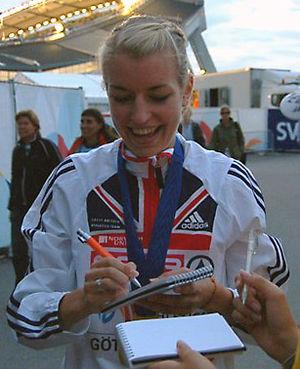
Rebecca « Becky » Lyne est une athlète britannique, spécialiste du 800 mètres.